Metehan Güçlü

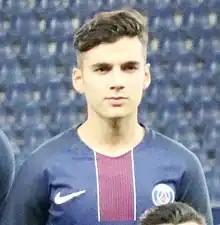
Güçlü with Paris Saint-Germain U19 in 2017

Metehan Güçlü (born 2 April 1999) is a professional footballer who plays as a forward for French club Villefranche. Born in France, he represents Turkey at international level.